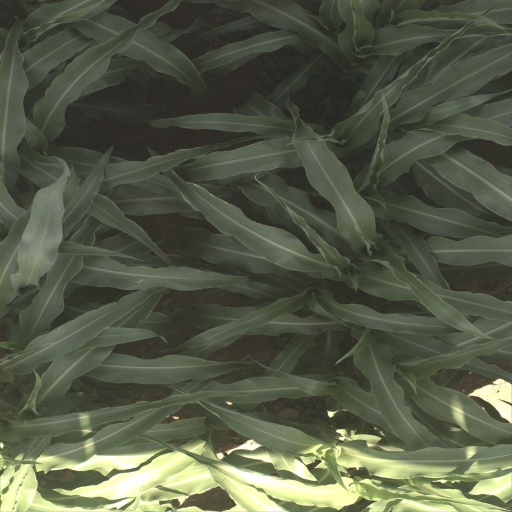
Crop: sorghum